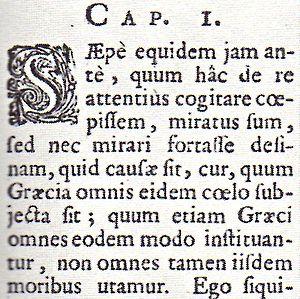
Page de Theophrasti Characteres ethici, 1688, Amstelodami, avec accents adverbiaux.